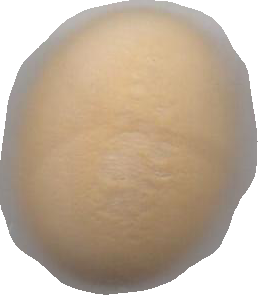
Variety: Grobogan